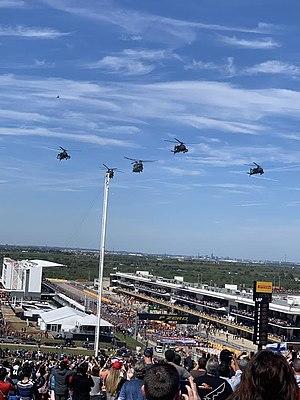
Le Grand Prix automobile des États-Unis 2018 disputé le 21 octobre 2018 sur le circuit des Amériques, est la 994ᵉ épreuve du championnat du monde de Formule 1 courue depuis 1950. Il s'agit de la 43ᵉ édition du Grand Prix des Etats-Unis et de la trente-cinquième comptant pour le championnat du monde de Formule 1. Ce septième Grand Prix disputé sur ce circuit situé à Austin est la dix-huitième manche du championnat 2018.
Le championnat du monde de Formule 1 2018 est la 69ᵉ édition du championnat du monde de Formule 1. Il comporte vingt-et-une courses, avec les retours au calendrier des Grands Prix de France et d'Allemagne et démarre le 25 mars en Australie, pour s'achever le 25 novembre à Abou Dabi. Il marque une évolution inédite pour l'esthétique des Formule 1 et pour la sécurité des pilotes : la présence du Halo, une structure de protection frontale du cockpit des monoplaces conçue pour protéger la tête des pilotes d'un choc avec un objet en mouvement. Le championnat des pilotes est remporté par Lewis Hamilton le 28 octobre à l'arrivée du Grand Prix du Mexique, dix-neuvième des vingt-et-une manches du championnat et celui des constructeurs par Mercedes Grand Prix pour la cinquième fois consécutive à l'arrivée de la course suivante au Brésil le 11 novembre.